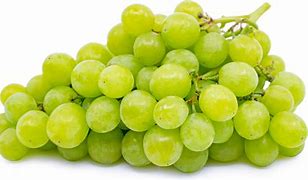
Label: Grapes